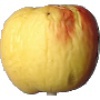
Label: red_yellow_apple